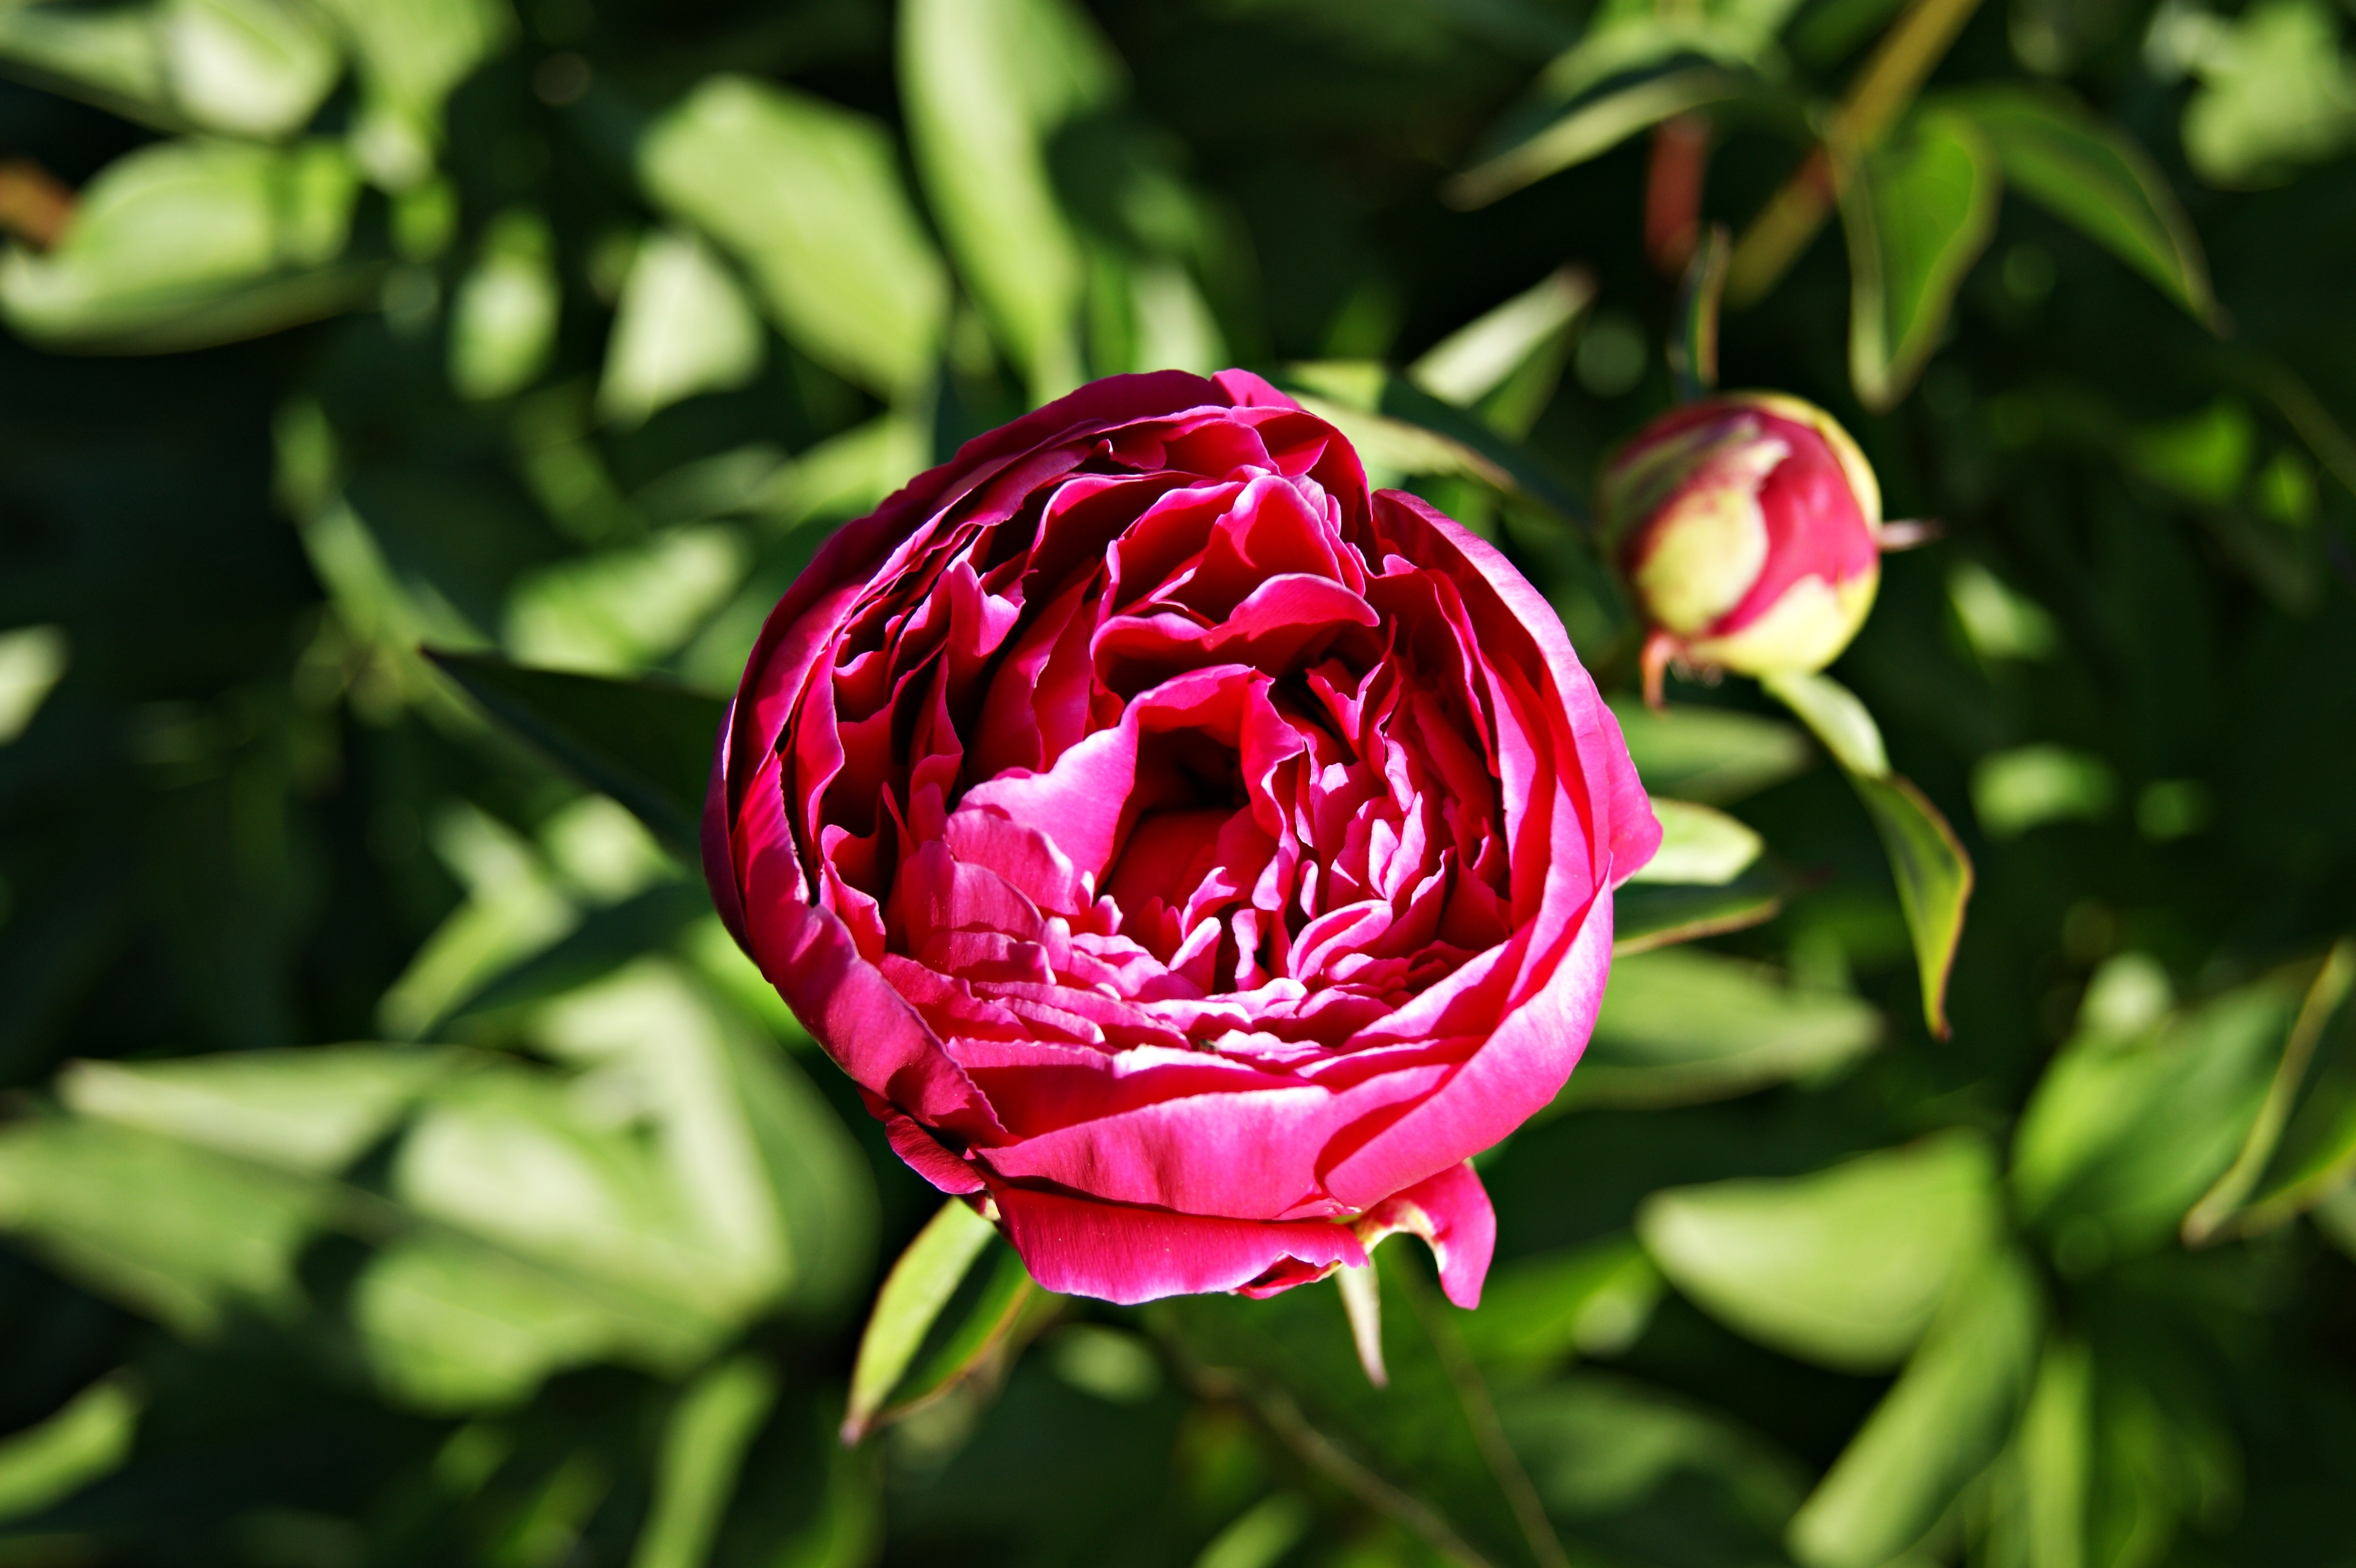
nature, plant, flower, petal, bloom, rose, spring, red, botany, garden, pink, flora, violet, beauty, blooms, flowering, peony, macro photography, flowering plant, garden roses, land plant